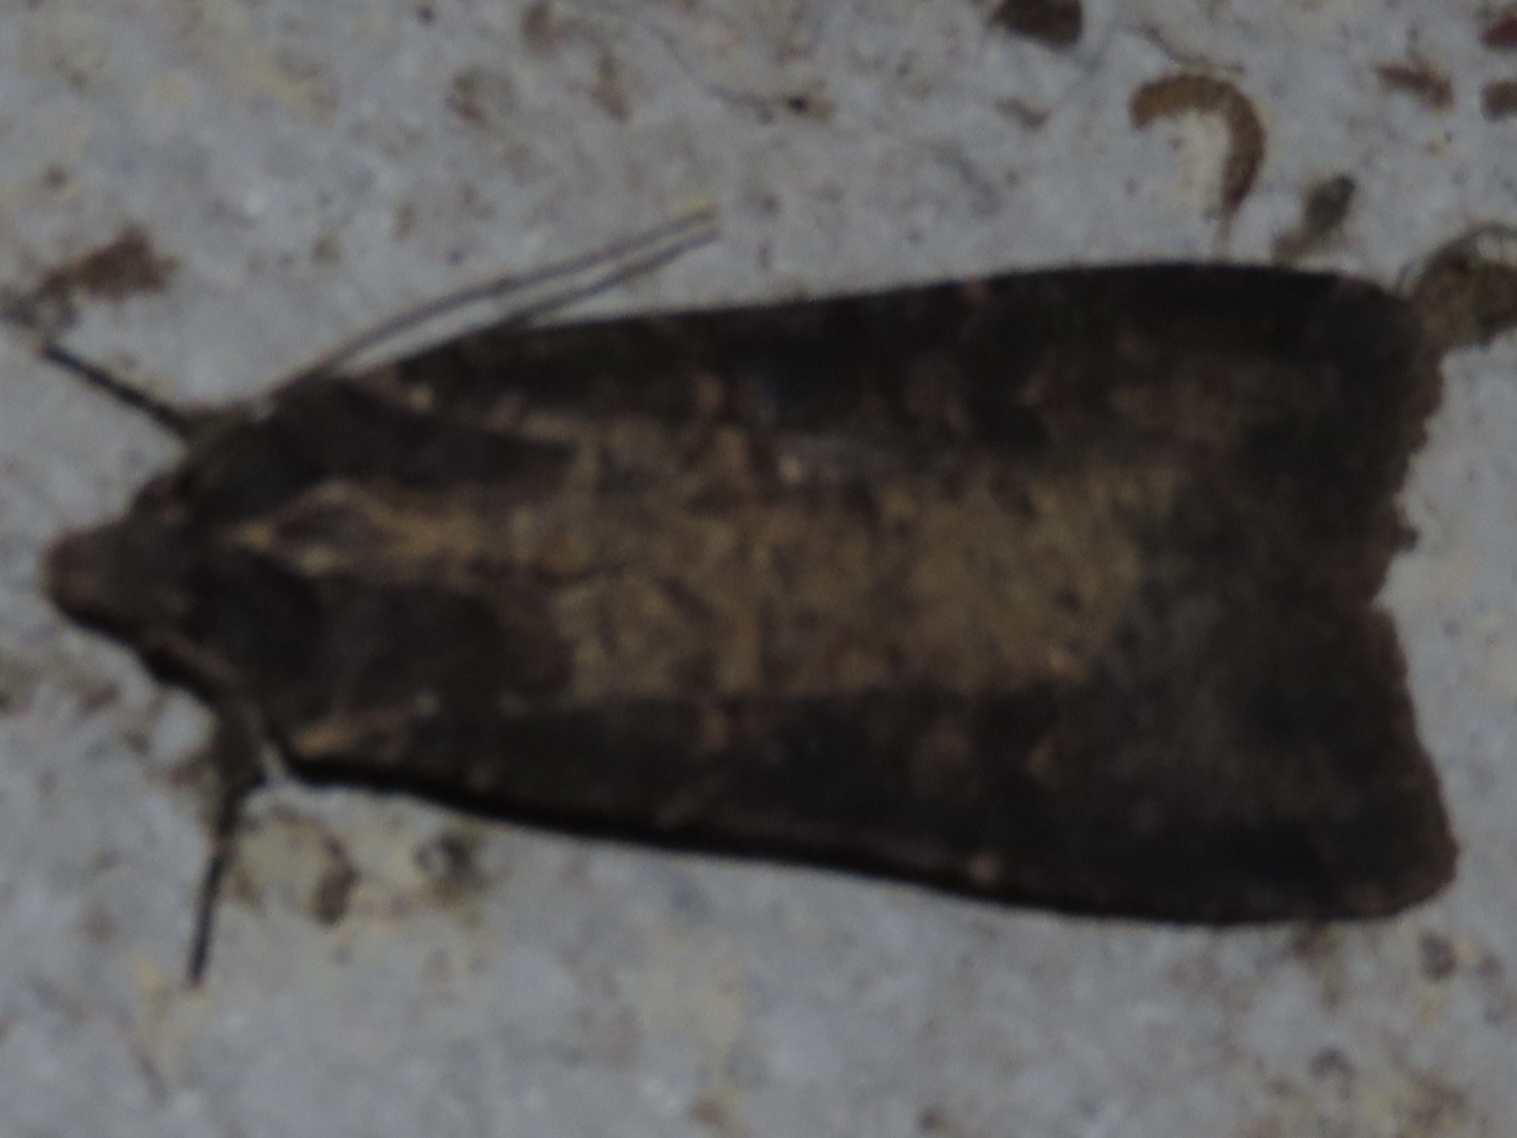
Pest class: cutworms